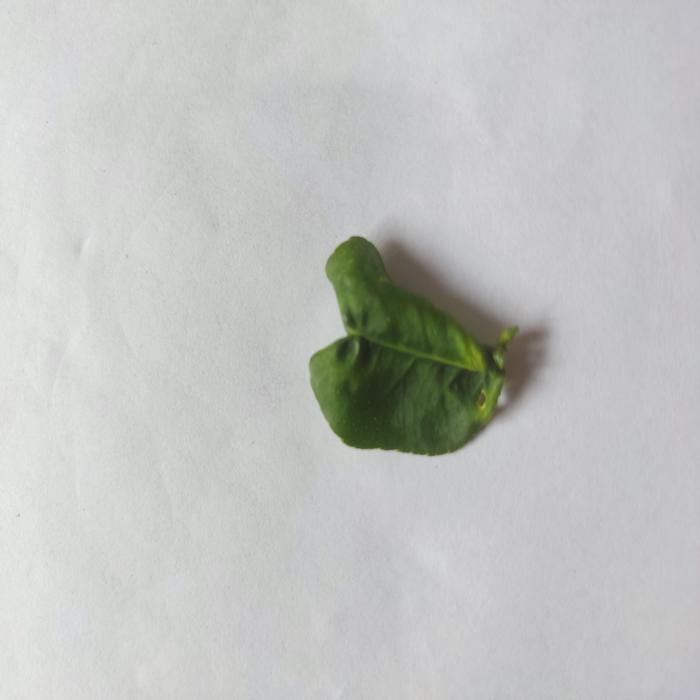
Crop: Lemon
Leaf condition: Leaf_Curl